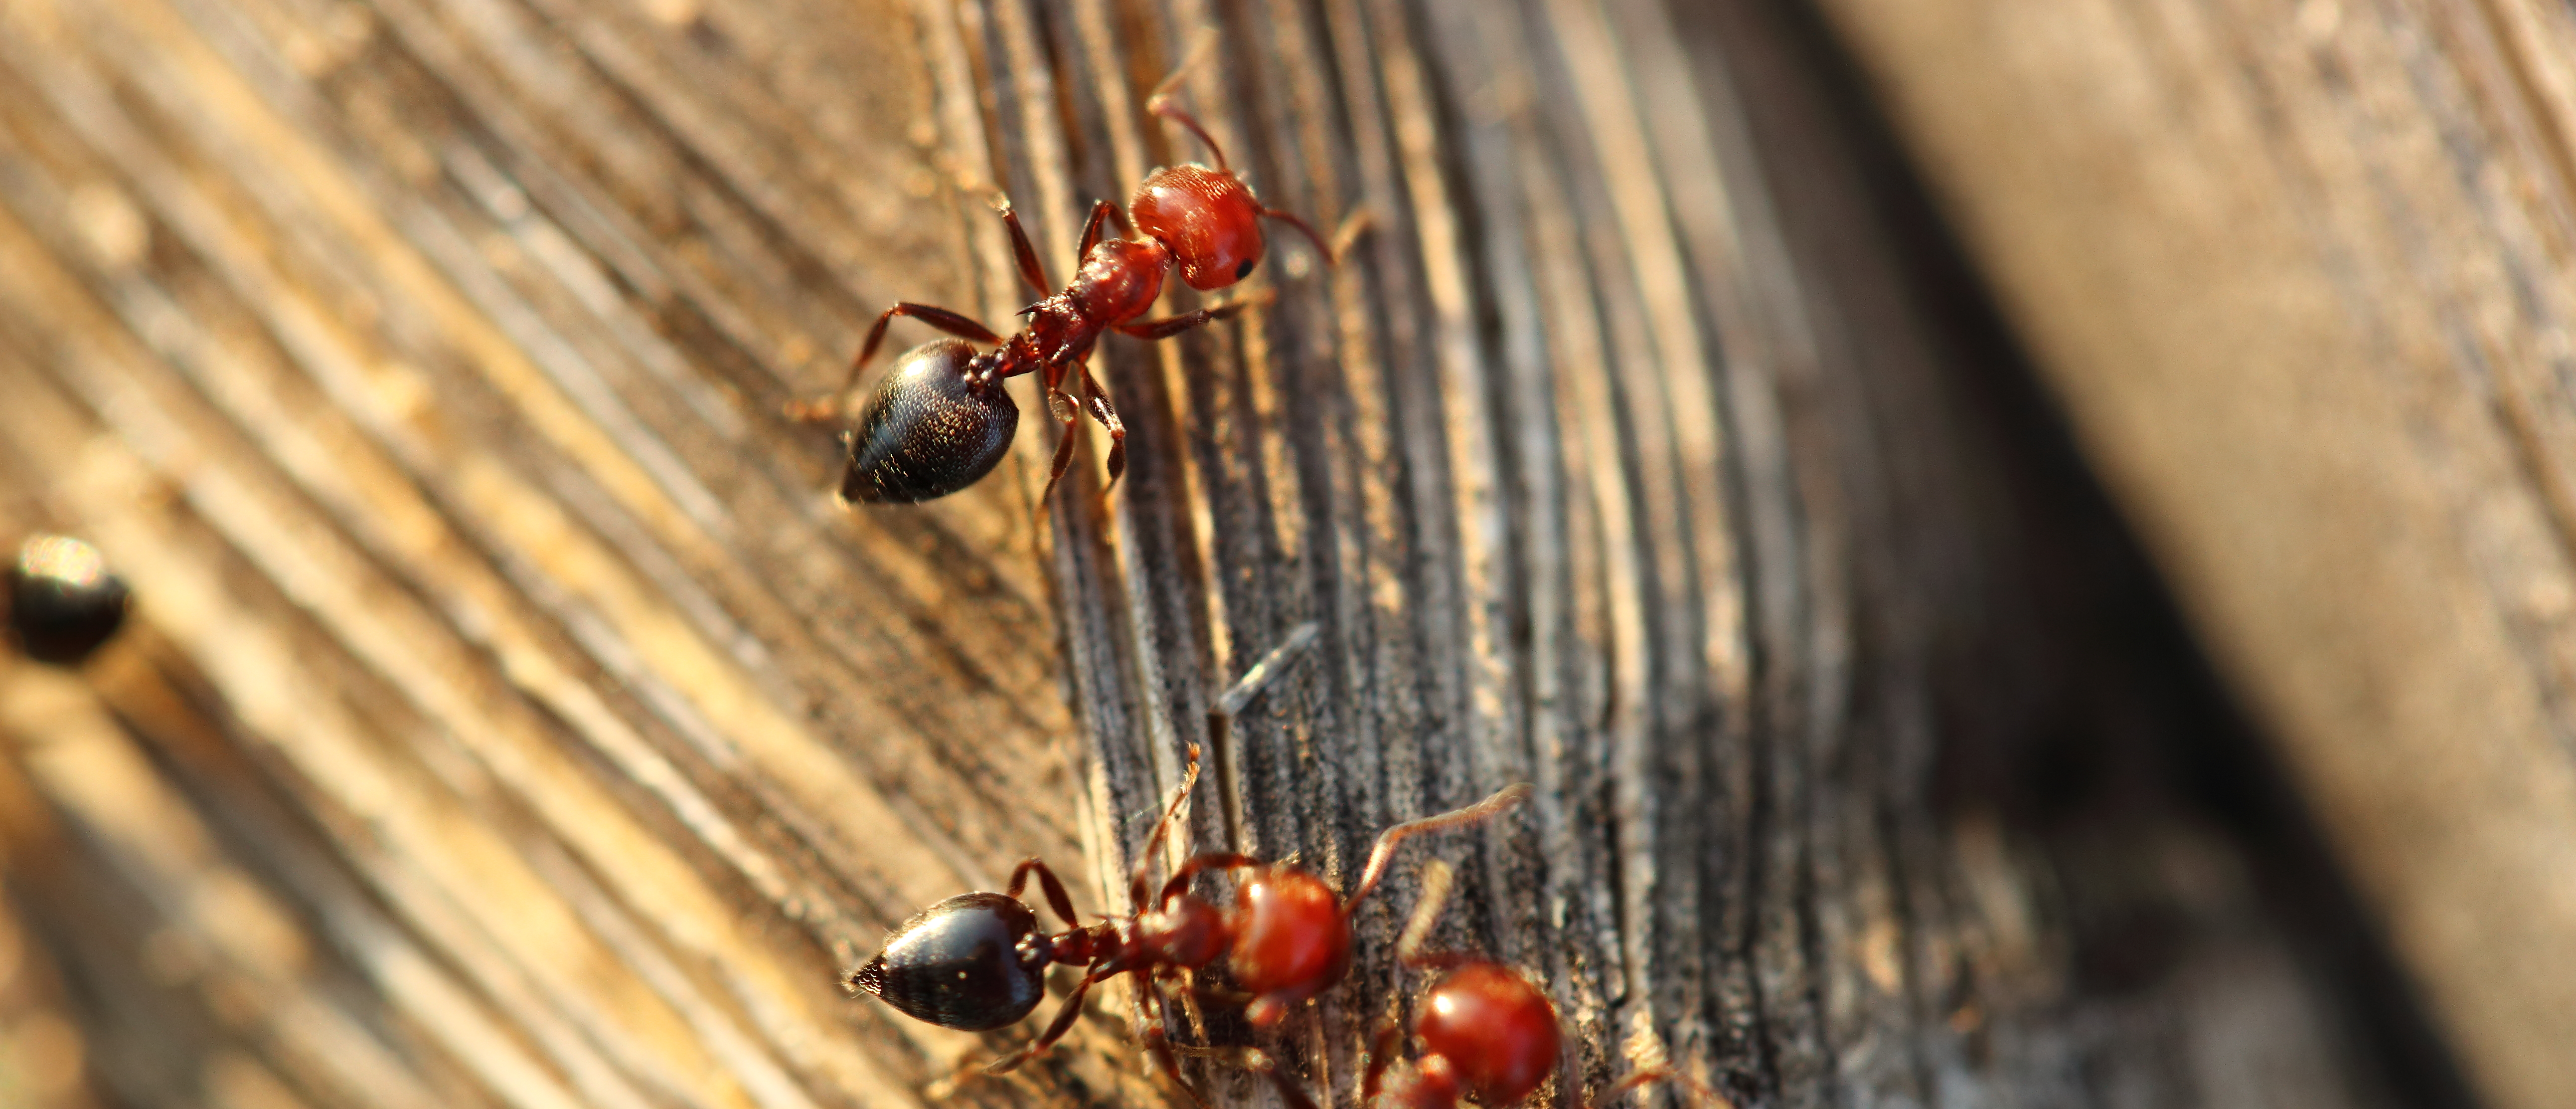
photography, insect, fauna, invertebrate, close up, bee, hornet, ant, wasp, pest, macro photography, arthropod, membrane winged insect